Ingrid Nargang

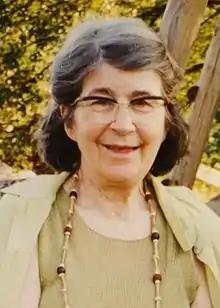
Ingrid Nargang, 1998

Ingrid Nargang (17 April 1929 – 10 May 2019) was an Austrian lawyer, judge, and contemporary historian. From 1964 to 1993, she was head of the district court in Engelhartszell. She was the first woman to head a rural district court in the Judiciary of Austria.